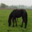
Label: horse